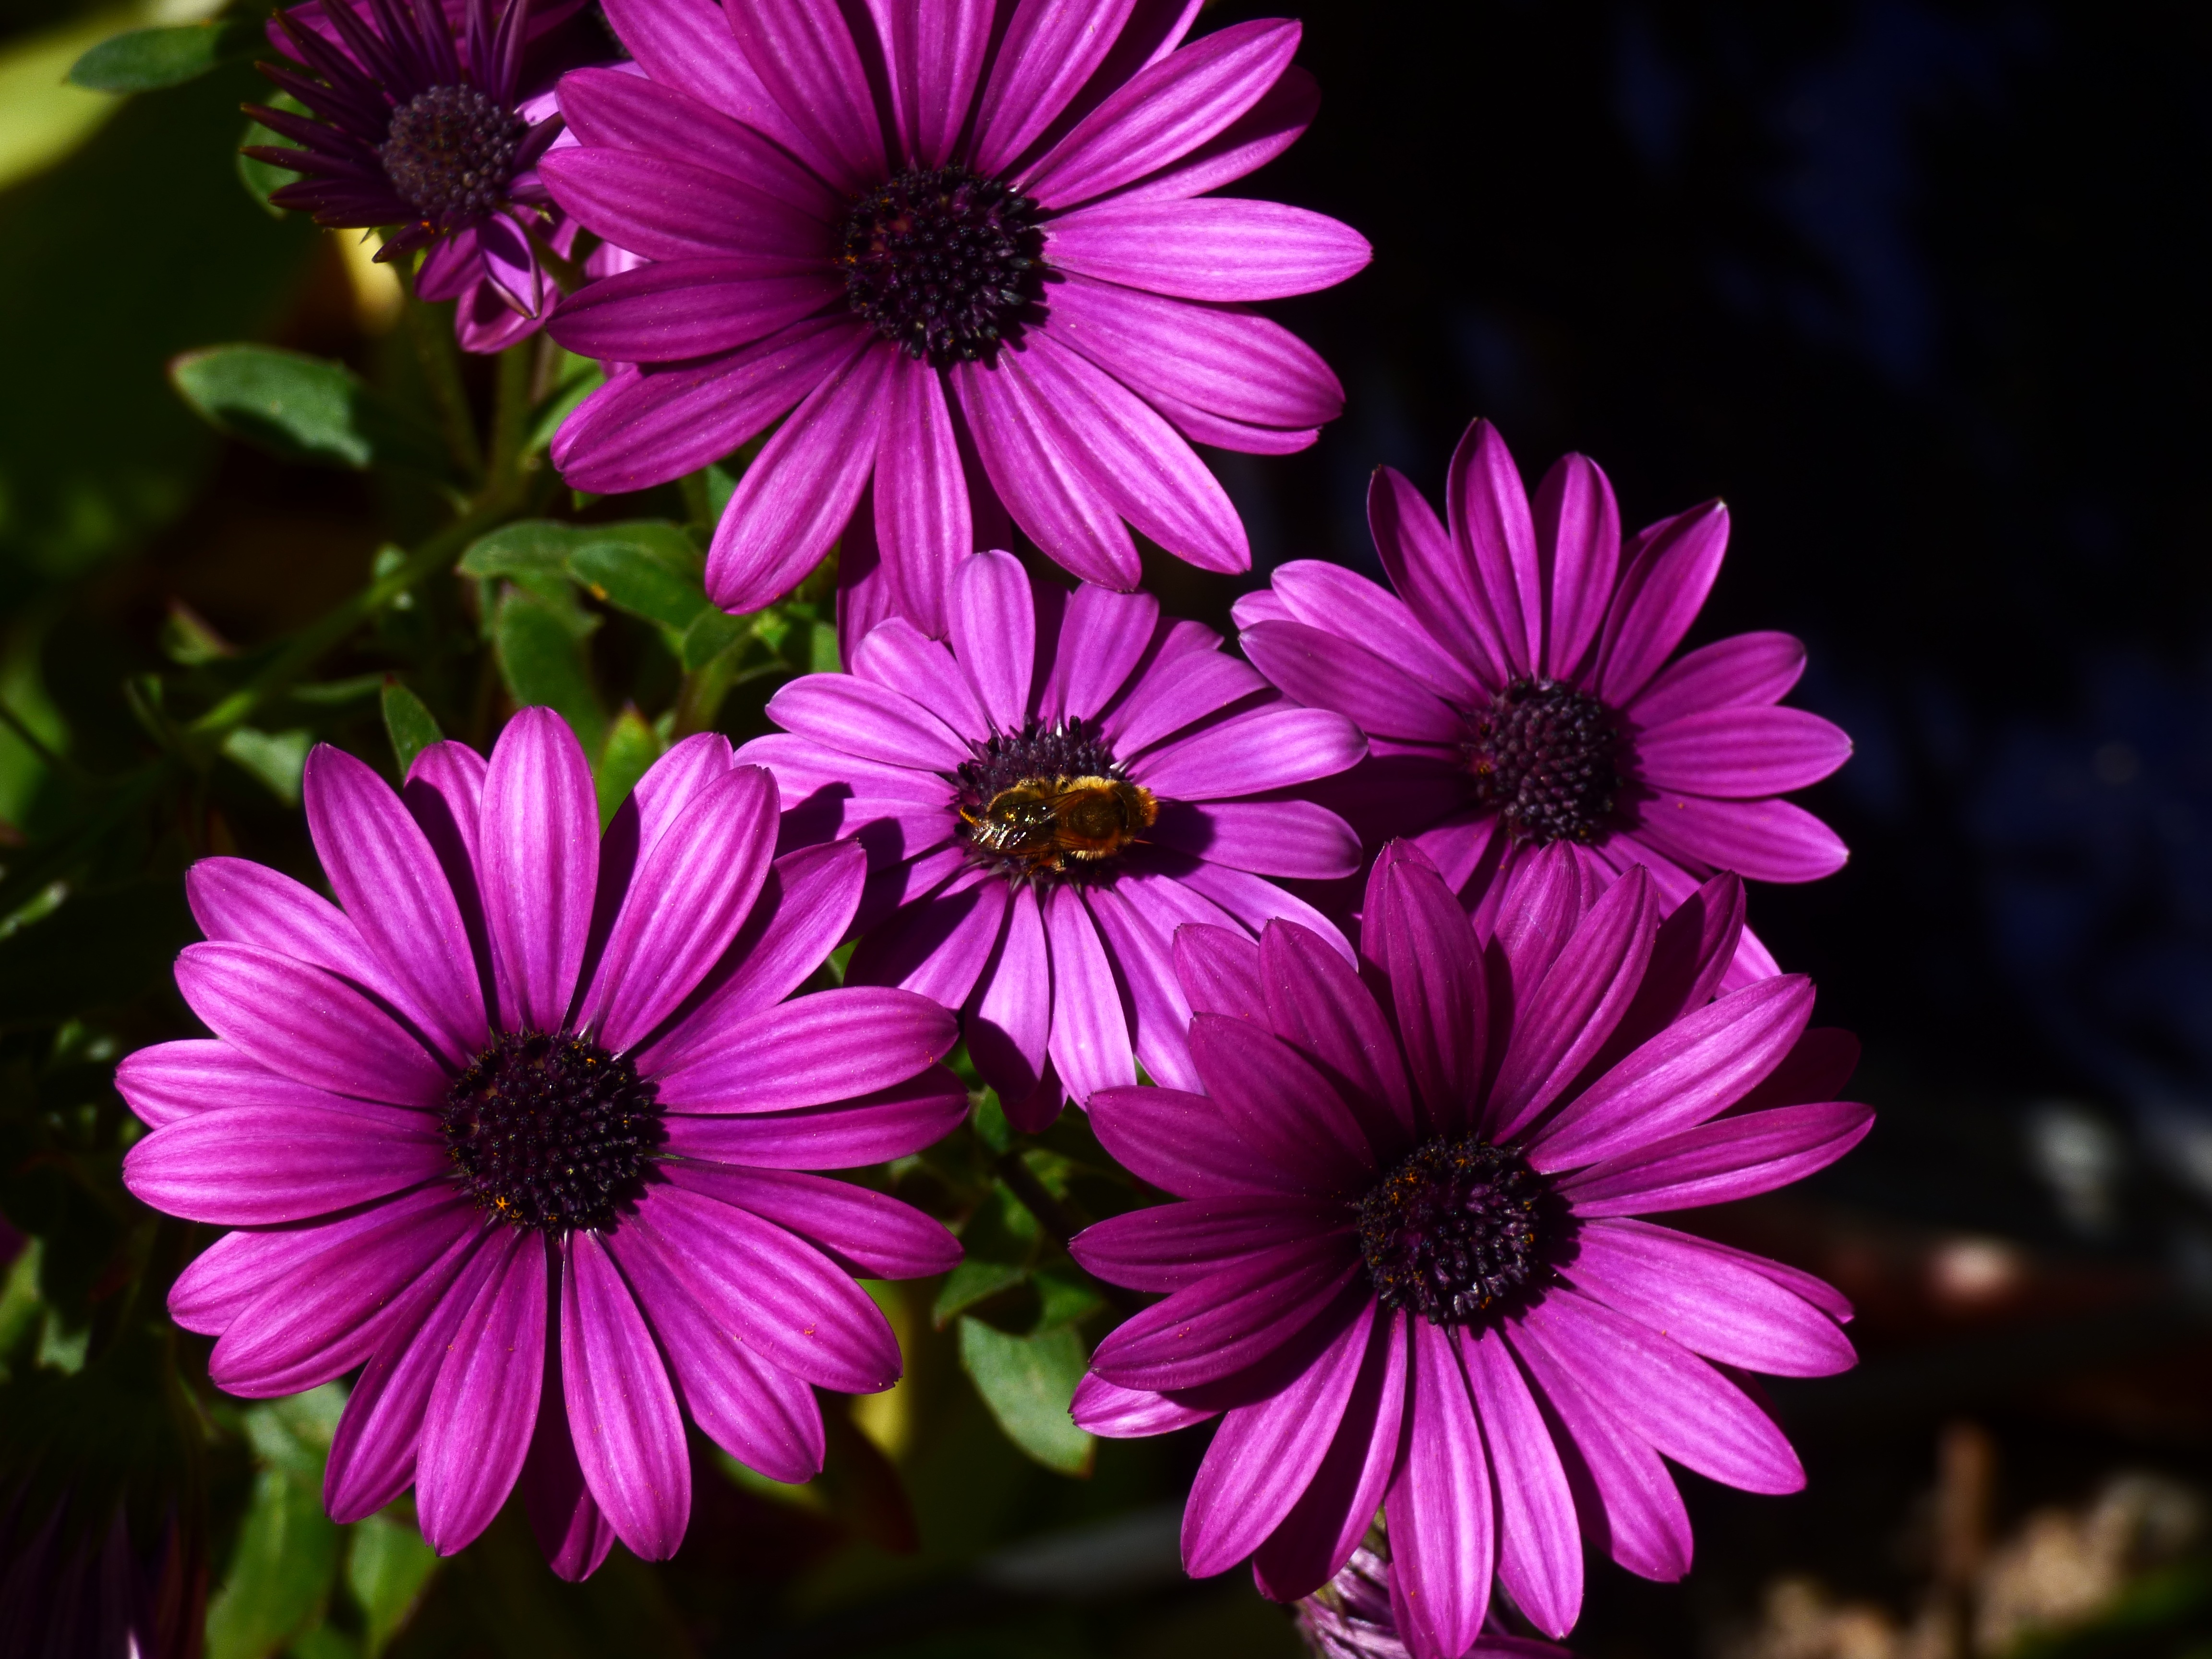
plant, flower, petal, animal, floral, spring, insect, colorful, garden, pink, flora, violet, bee, macro photography, flowering plant, daisy family, annual plant, land plant, garden cosmos